Janet Street-Porter

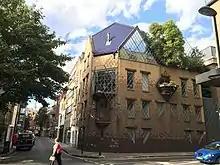
The Clerkenwell house commissioned by Janet Street-Porter. It was designed for her by Piers Gough in 1987. She sold it in 2001.

While studying architecture she married fellow student and photographer Tim Street-Porter. They were together until 1975 when she went on to marry "Time Out" editor Tony Elliott. Her third marriage was to film director Frank Cvitanovich, who was 19 years her senior, before her final brief marriage in her fifties to 27-year-old David Sorkin. Before marrying Sorkin, she lived with "DEF II" presenter Normski for four years.